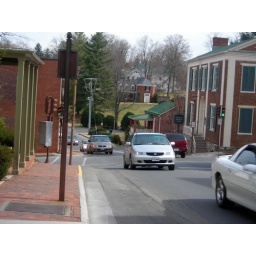
Sans cars and street lights, it felt as if I traveled back in time.